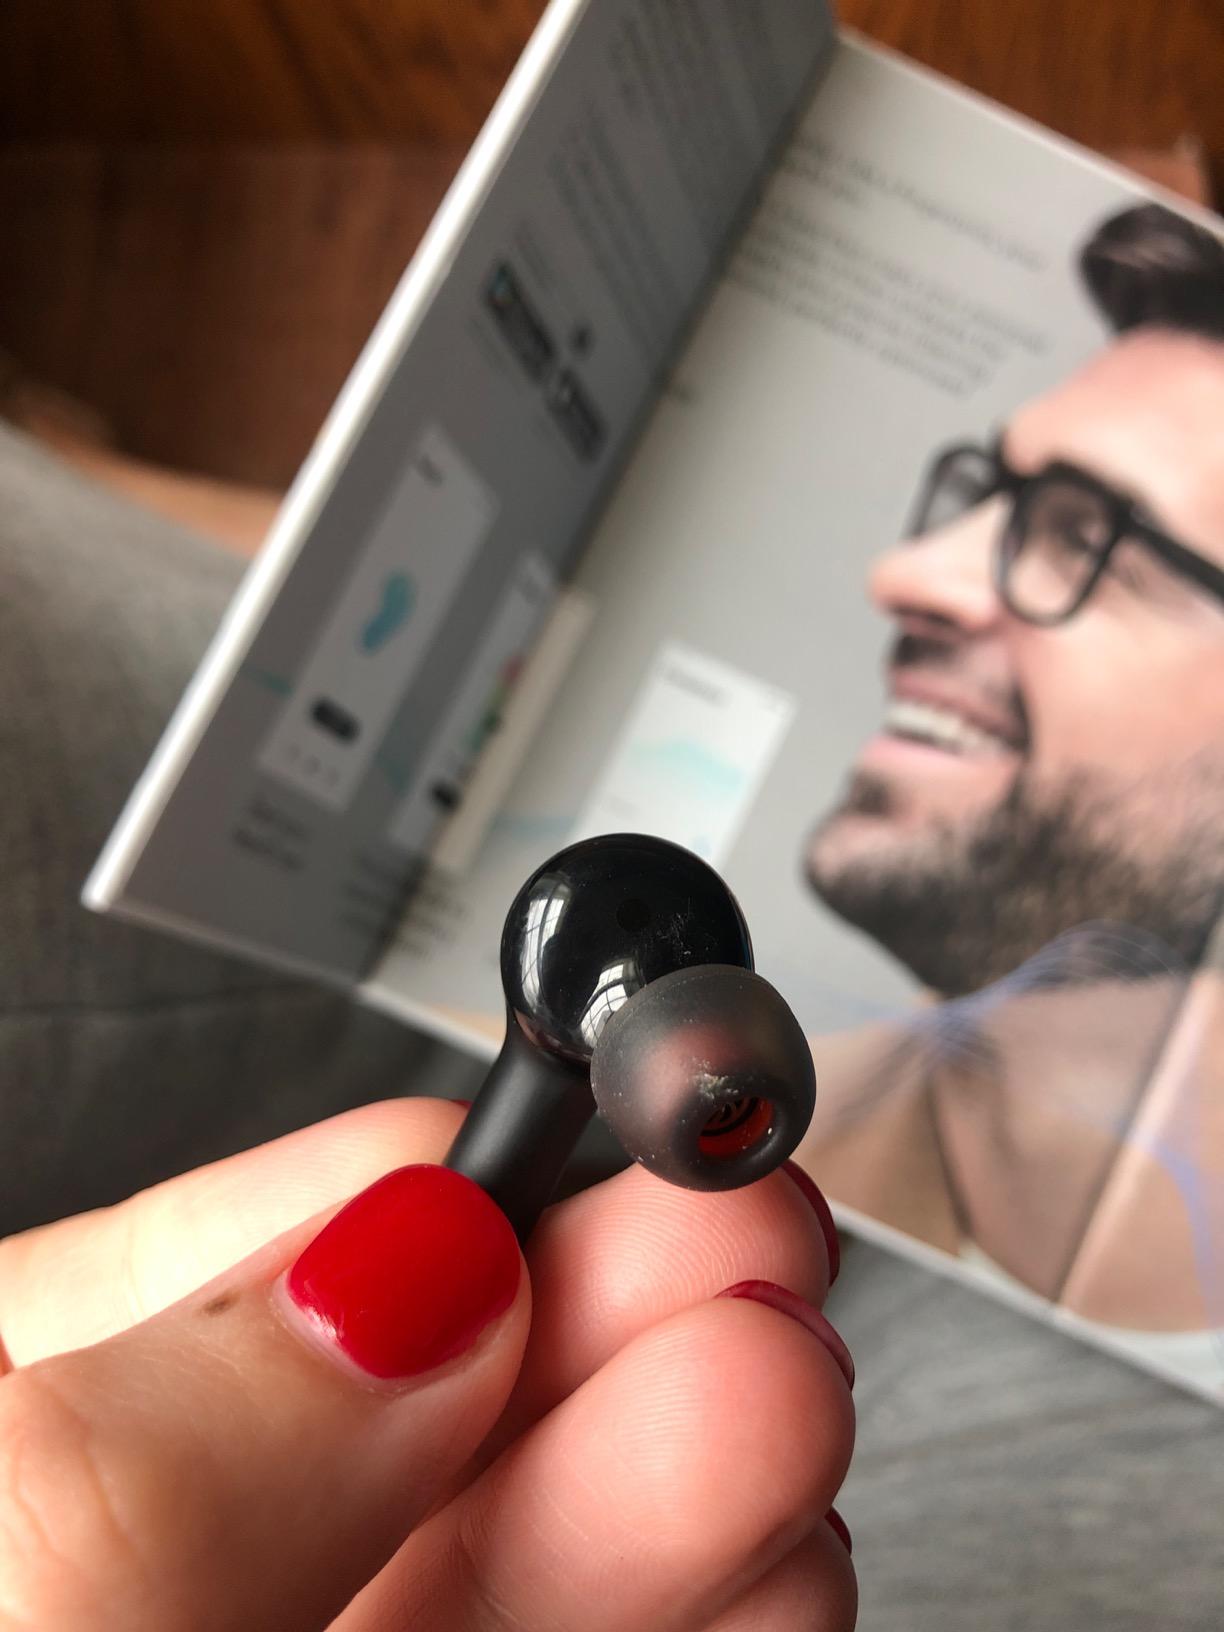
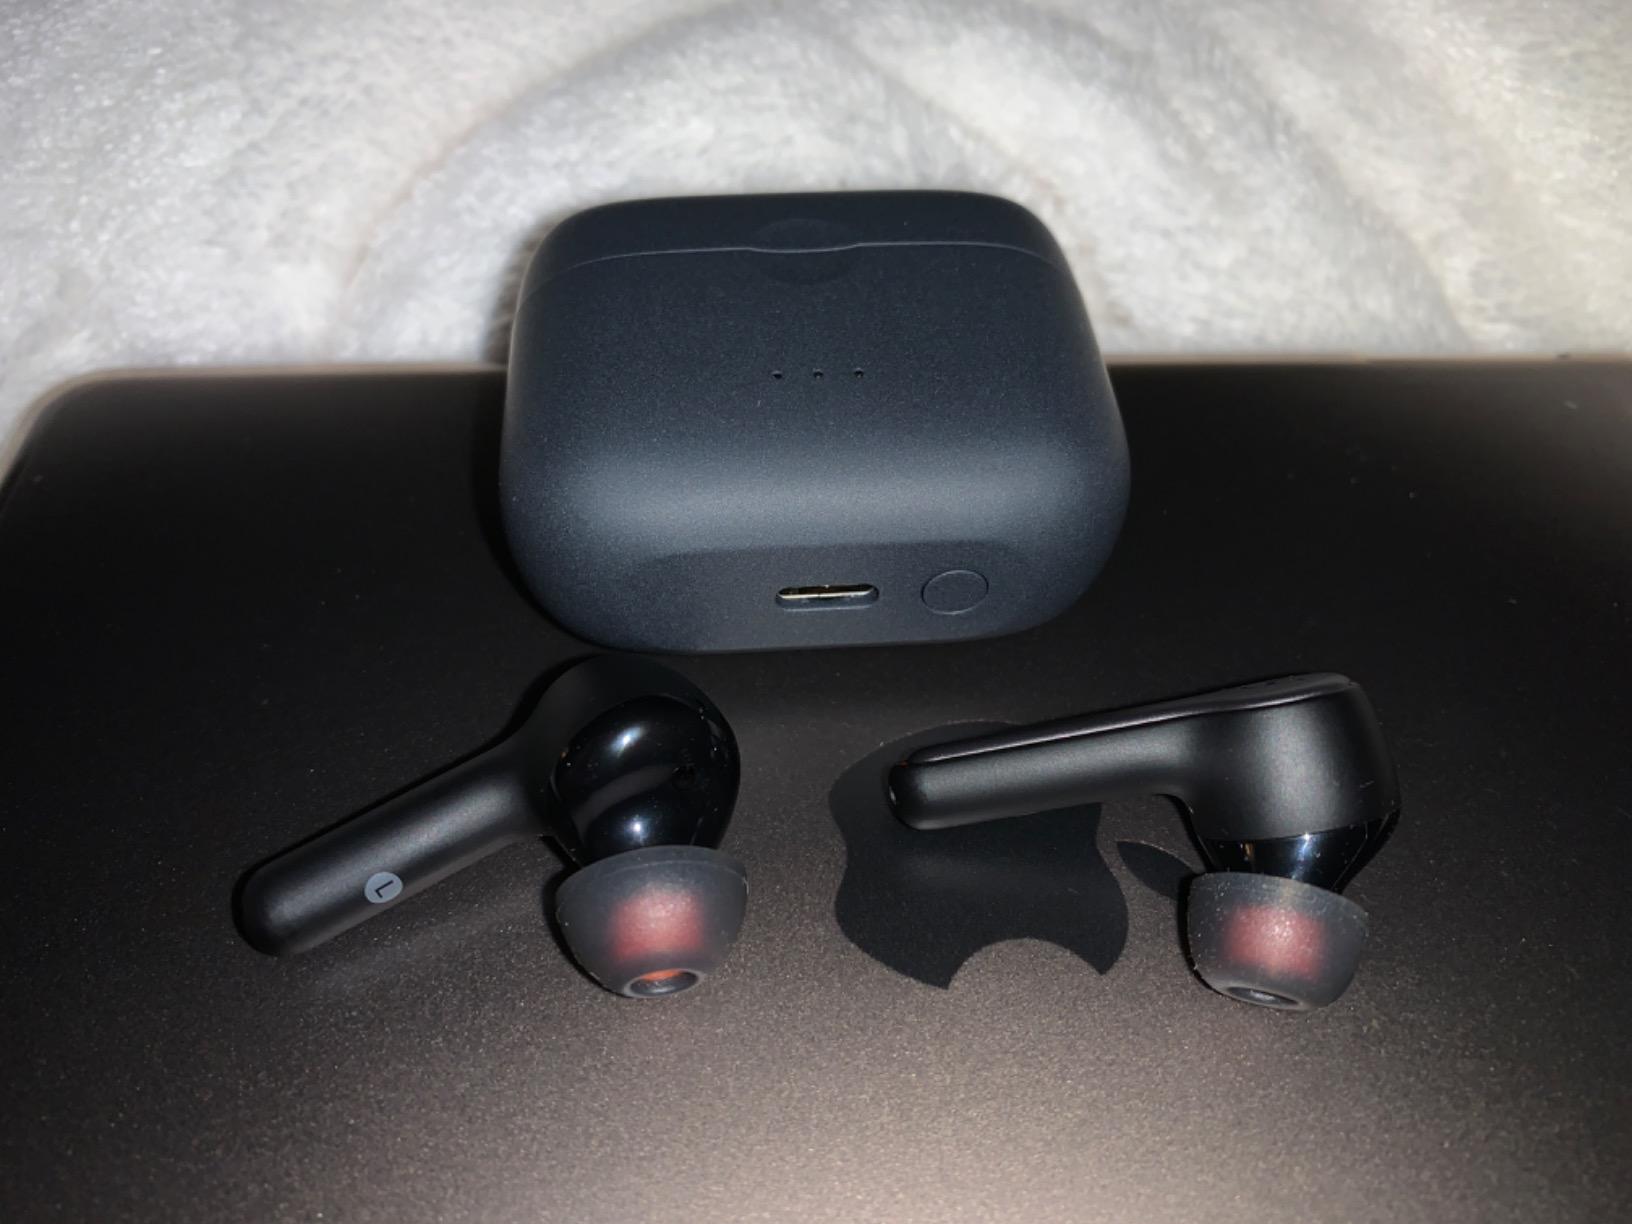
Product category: earbuds
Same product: yes